Architecture of Sudan

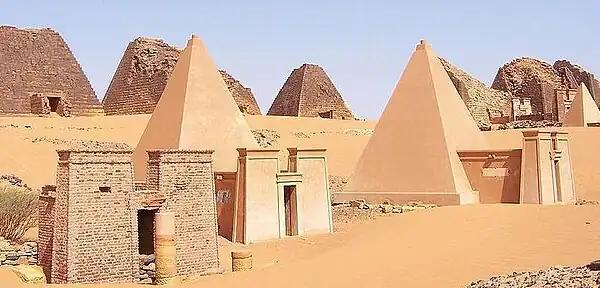
Nubian pyramids of Meroë

The architecture of Sudan mirrors the geographical, ethnic and cultural diversity of the country and its historical periods. The lifestyles and material culture expressed in human settlements, their architecture and economic activities have been shaped by different regional and environmental conditions. In its long documented history, Sudan has been a land of changing and diverse forms of human civilization with important influences from foreign cultures.